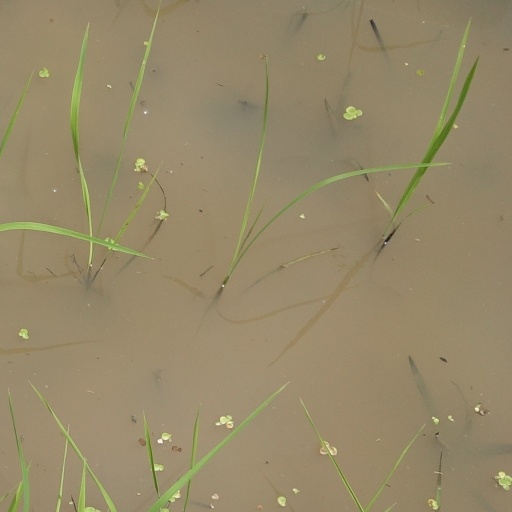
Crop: rice